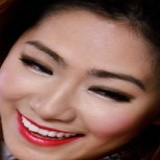
ca sĩ Lương Bích Hữu